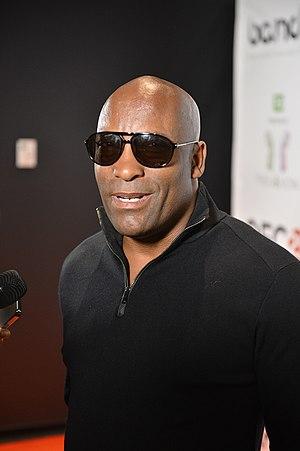
Identité secrète ou Enlèvement au Québec est un thriller américain réalisé par John Singleton, sorti en 2011.